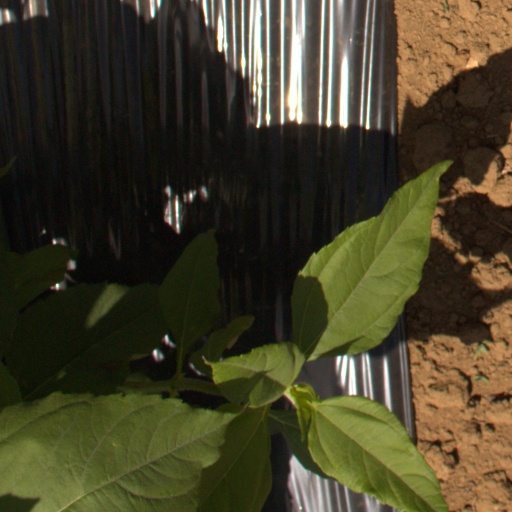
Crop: Jerusalem artichoke